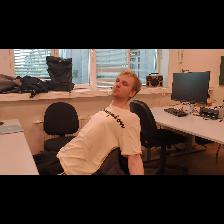
Label: Human